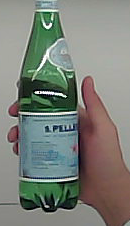
Product: sanpellegrino_water